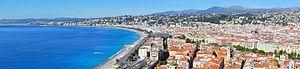
Vue panoramique de la vieille ville et de la Promenade des Anglais à Nice, sur la Côte d’Azur (Alpes-Maritime, Provence-Alpes-Côte d’Azur, France), du château (vers l’ouest).